Andre Morize

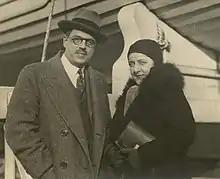
Andre and Ruth Morize

After retiring from Harvard, Morize decided to return to France. In France, he obtained a divorce from his wife, Ruth, on March 12, 1952. However, his wife took him to court in Suffolk County, Massachusetts, seeking compensation because she claimed Morize had abandoned her by traveling to and deciding to stay in France after his retirement. The divorce became a local sensation due to Ruth's socialite status, Morize's local presence, and the legal precedence of whether a Suffolk County court could adjudicate a French divorce. In the end, Morize was ordered to pay Ruth $150 a month.